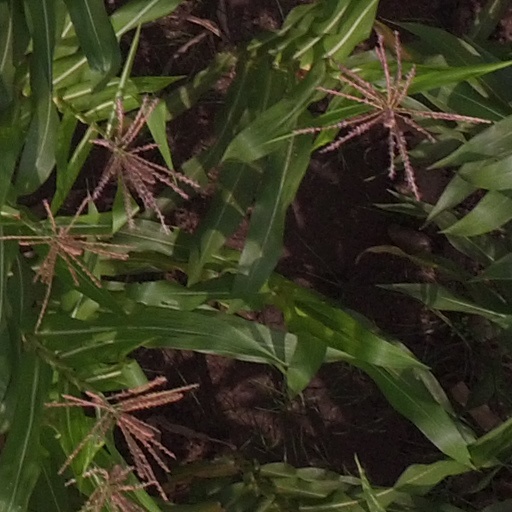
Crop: maize; corn